Saawan Kumar Tak

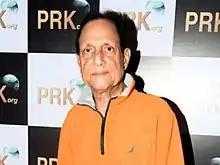
Saawan Kumar Tak in 2017

Saawan Kumar Tak (9 August 1936 – 25 August 2022) was an Indian film director, producer, and lyricist. He directed many Hindi films, including successful films like "Saajan Bina Suhagan", "Souten", "Souten Ki Beti", "Sanam Bewafa", "Bewaffa Se Waffa". He is credited with giving break to actors such as Sanjeev Kumar and Mehmood Junior. His most famous directorial venture was Rajesh Khanna starrer "Souten", which was the first Indian film to be shot in Mauritius and was a platinum jubilee hit.